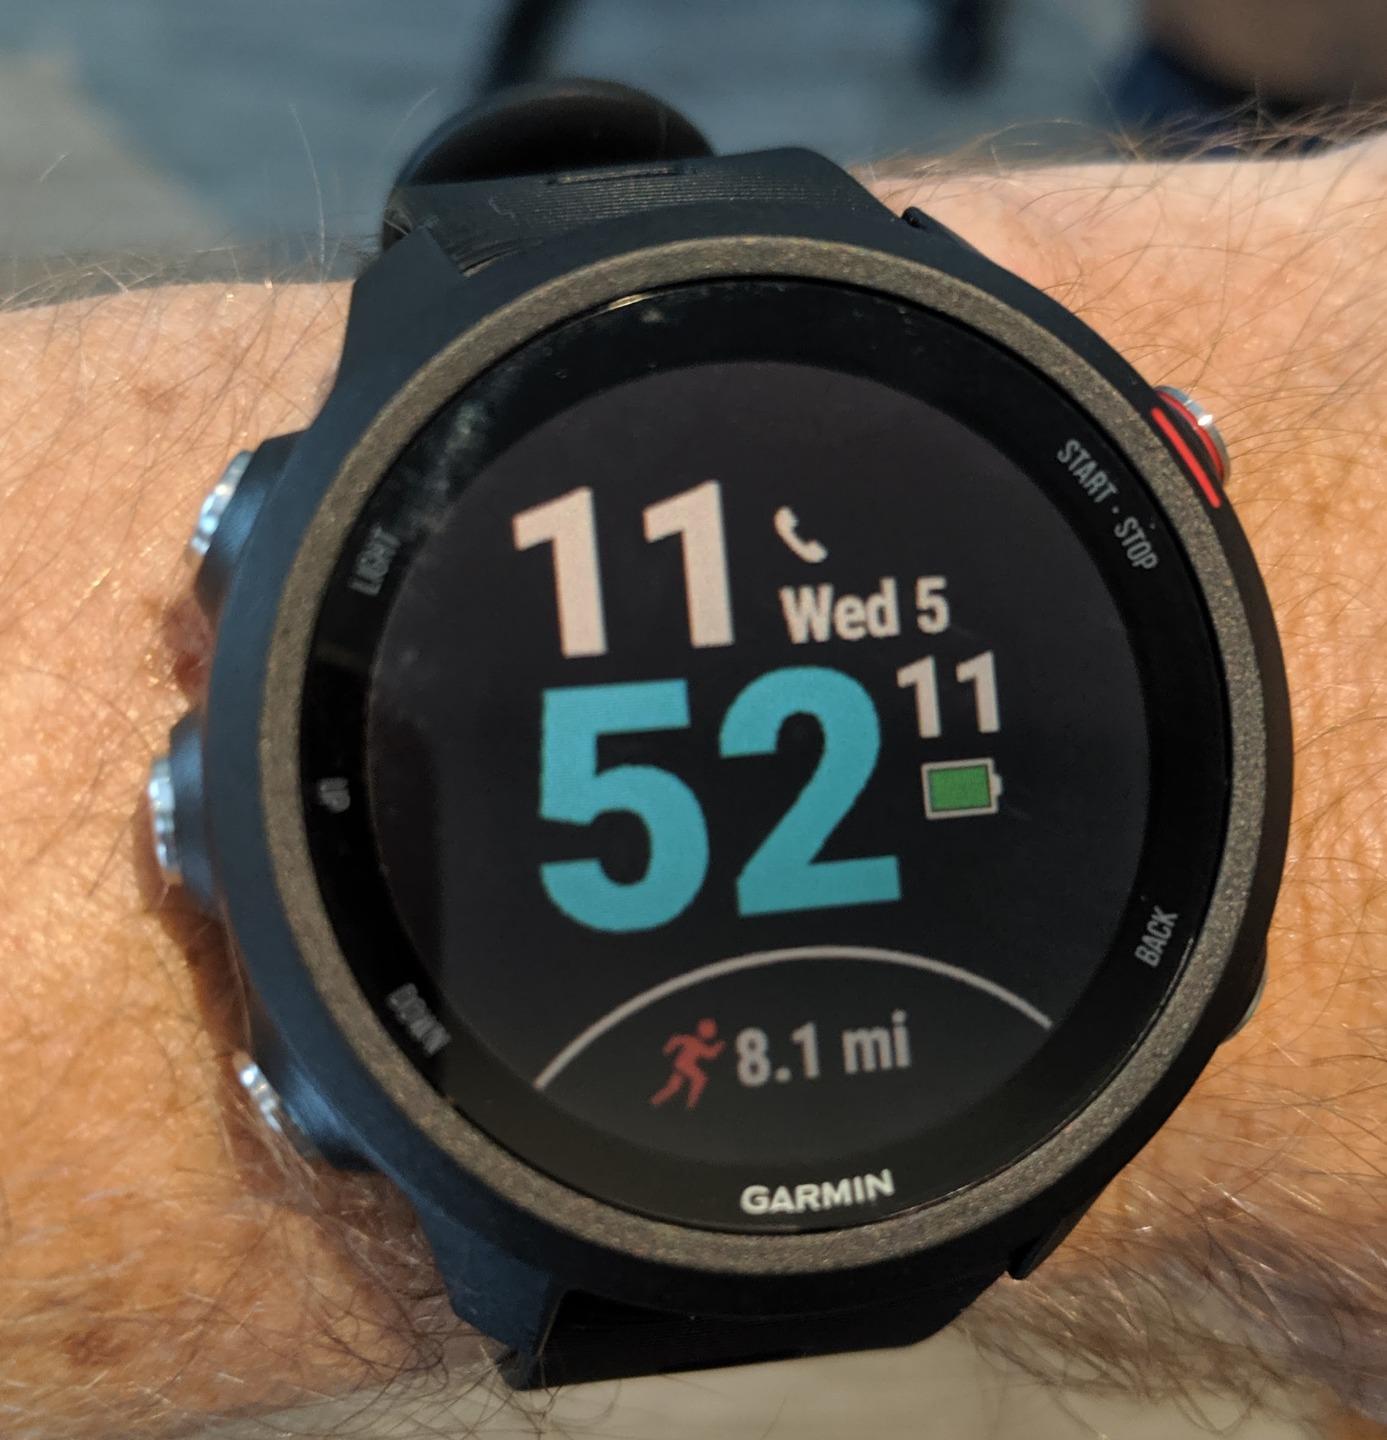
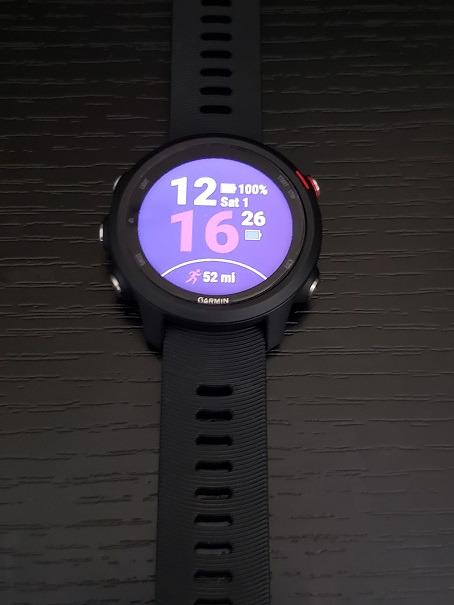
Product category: smartwatch
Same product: yes